Emery County, Utah

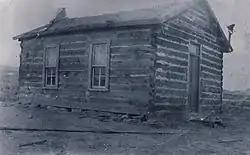
Moore, Utah school house circa 1912.

Emery County population passed 4,600 by 1900, with 450+ farms and under cultivation. Irrigation systems were being expanded to bring new lands into production, bringing problems that would plague the region for several decades. Water rights conflicts frequently arose, and water theft, known as "midnight irrigation," became common. Most disputes were settled by decree, but a few were contested by violence.